Groundhog Day (film)

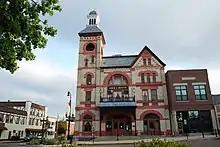
The Woodstock Opera House served as both the exterior of Rita's hotel and the scene of one of Phil's suicides.

For the role of Phil Connors, Chevy Chase, Tom Hanks, and Michael Keaton were also considered. Hanks was Ramis's first choice, but he rejected the offer, rationalizing that he was typecast portraying nice people, and the audience would be expecting his inevitable redemption, whereas Murray was "such a miserable [son of a bitch] on- and off-screen" that the outcome would be less predictable. Keaton said that the role of a "wry, sardonic, glib" character was a typical role for him, but that he simply did not understand the film. He later confessed regret in passing on the role. Phil was written as a younger man, but this was changed when it was determined that the appropriate comic actors were all older.